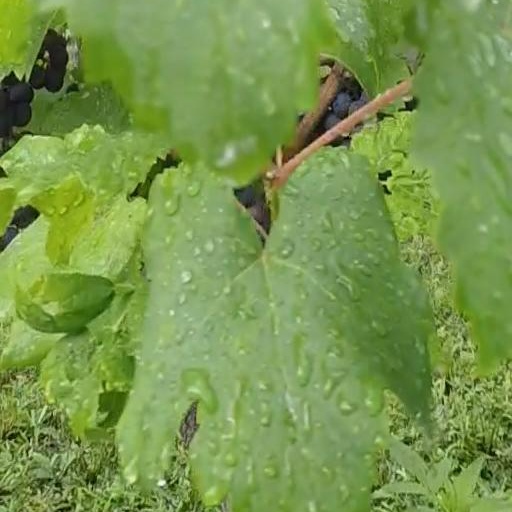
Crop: grape